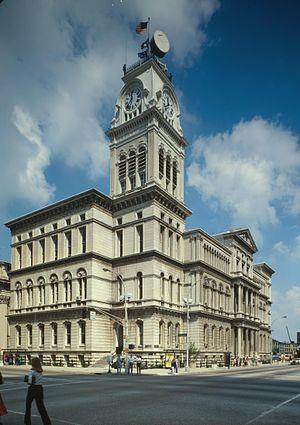
Louisville [lwi.vil] est la plus grande ville de l'État du Kentucky, aux États-Unis. Elle est située dans le nord du Kentucky, le long de la rivière Ohio qui fait office de frontière avec l'État voisin de l'Indiana. Louisville est le siège du comté de Jefferson et son agglomération s'étend jusqu'au sud de l'Indiana, ce qui lui vaut le surnom de Kentuckiana. Avec ses 597 337 habitants en 2010, appelés Louisvillians, la commune est classée en 27ᵉ position des villes les plus peuplées du pays. L'aire urbaine de Louisville compte 1 283 566 habitants, la 42ᵉ du pays.
L'hôtel de ville de Louisville est le siège de l'administration de la ville de Louisville, dans l'État du Kentucky aux États-Unis. Le bâtiment qui abrite le gouvernement de la cité fut achevé en 1873. Il est situé dans le quartier de Downtown Louisville et est classé dans le Registre national des lieux historiques depuis 1976.